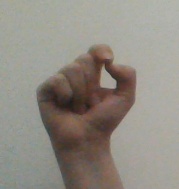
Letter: fa